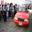
Label: automobile